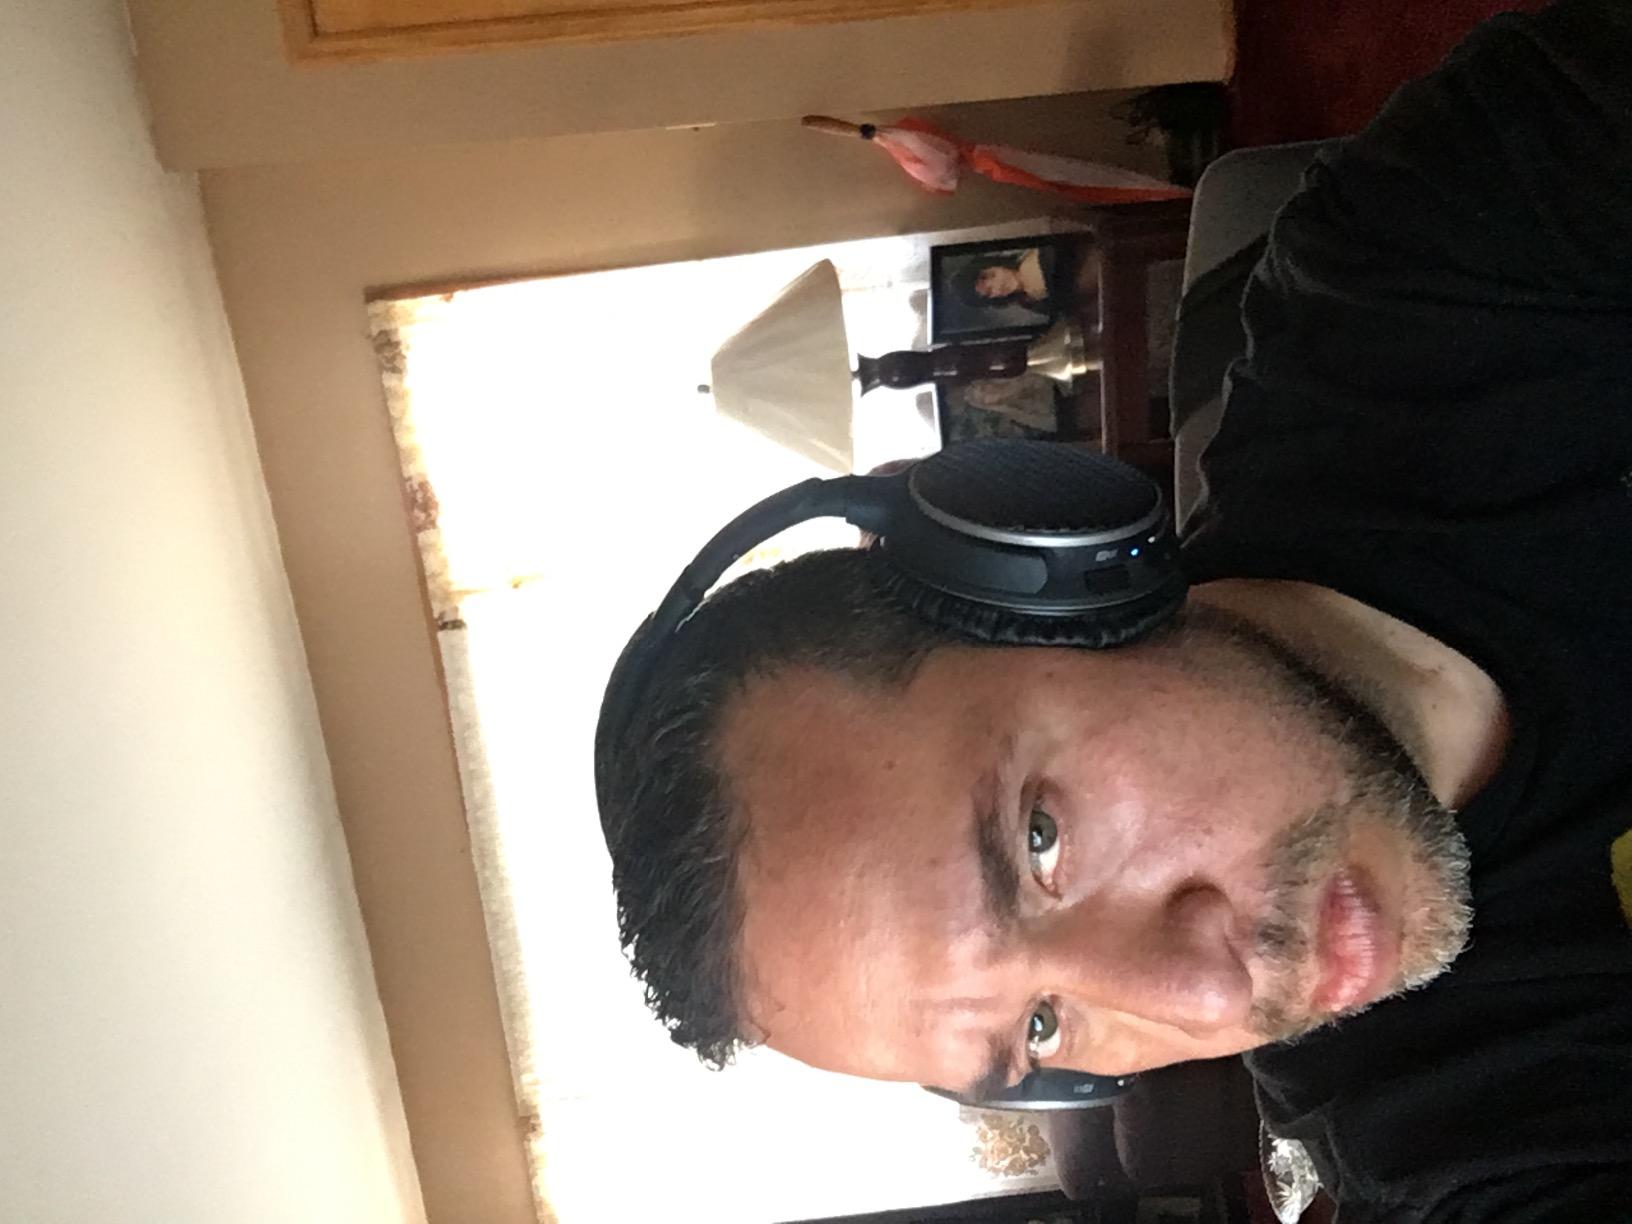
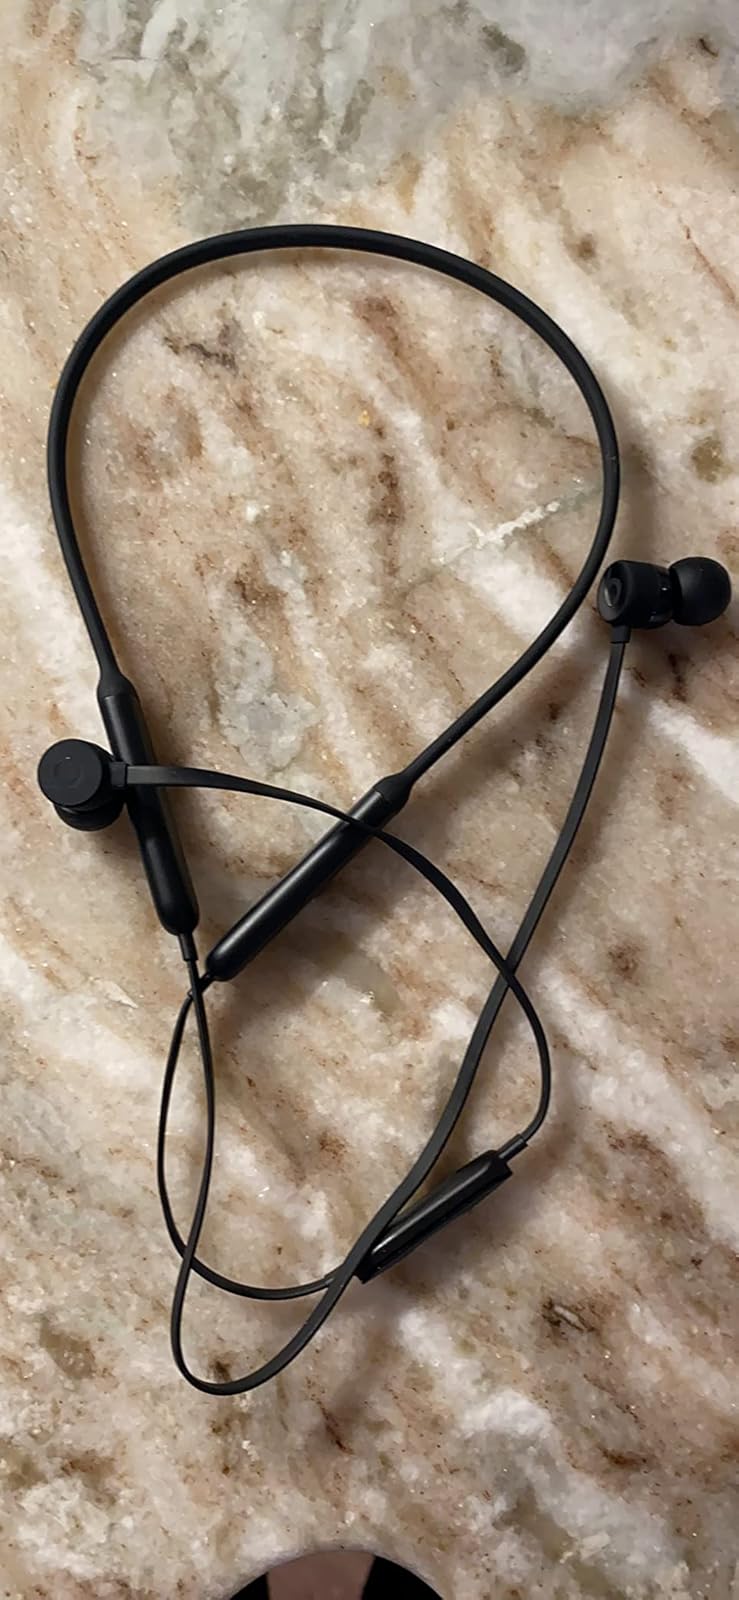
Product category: headphones
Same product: no